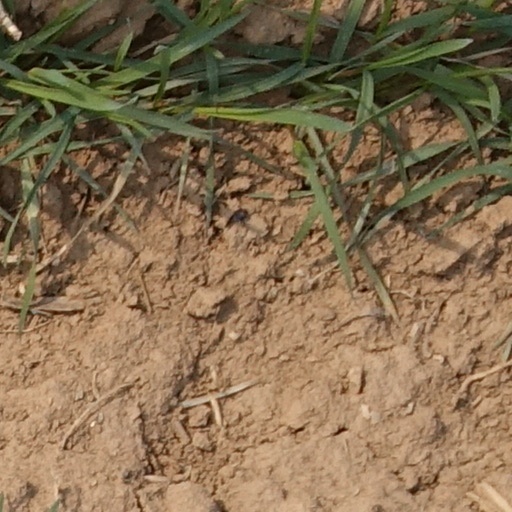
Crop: wheat